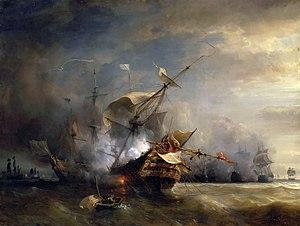
René Trouin, sieur du Gué, dit Duguay-Trouin, né le 10 juin 1673 à Saint-Malo et mort le 27 septembre 1736 à Paris, est un corsaire et amiral français. Né dans une famille d'armateurs malouins, il commence sa carrière en 1689 et reçoit, dès 1691, le commandement d'un navire. Son courage, le respect qu'il a gagné auprès de ses hommes, ainsi que ses victoires contre les Anglais et les Hollandais au cours des deux dernières guerres de Louis XIV lui ont assuré une ascension très rapide dans la hiérarchie maritime.
La bataille du cap Lizard également connue sous le nom de désastre du convoi du Portugal est une bataille navale livrée pendant la guerre de Succession d'Espagne, le 21 octobre 1707. Elle oppose une flotte française, commandée par Claude de Forbin et René Duguay-Trouin, à l'escorte anglaise d'un important convoi emmenant des renforts à destination de Lisbonne et sous les ordres du commodore Richard Edwards. Les Anglais sont battus à l'issue d'un affrontement difficile et le convoi ne peut ravitailler le corps expéditionnaire anglais présent au Portugal.
François-Cornil Bart, né le 16 juin 1677 et mort à Dunkerque le 22 avril 1755, est un officier de marine français du XVIIIᵉ siècle. Fils de Jean Bart, il sert sous ses ordres pendant sa jeunesse. Il termine sa carrière avec le grade de vice-amiral de la flotte du Ponant, basée à Brest.